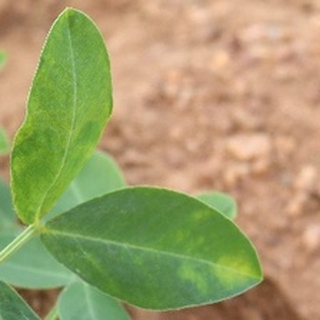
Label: healthy_groundnut